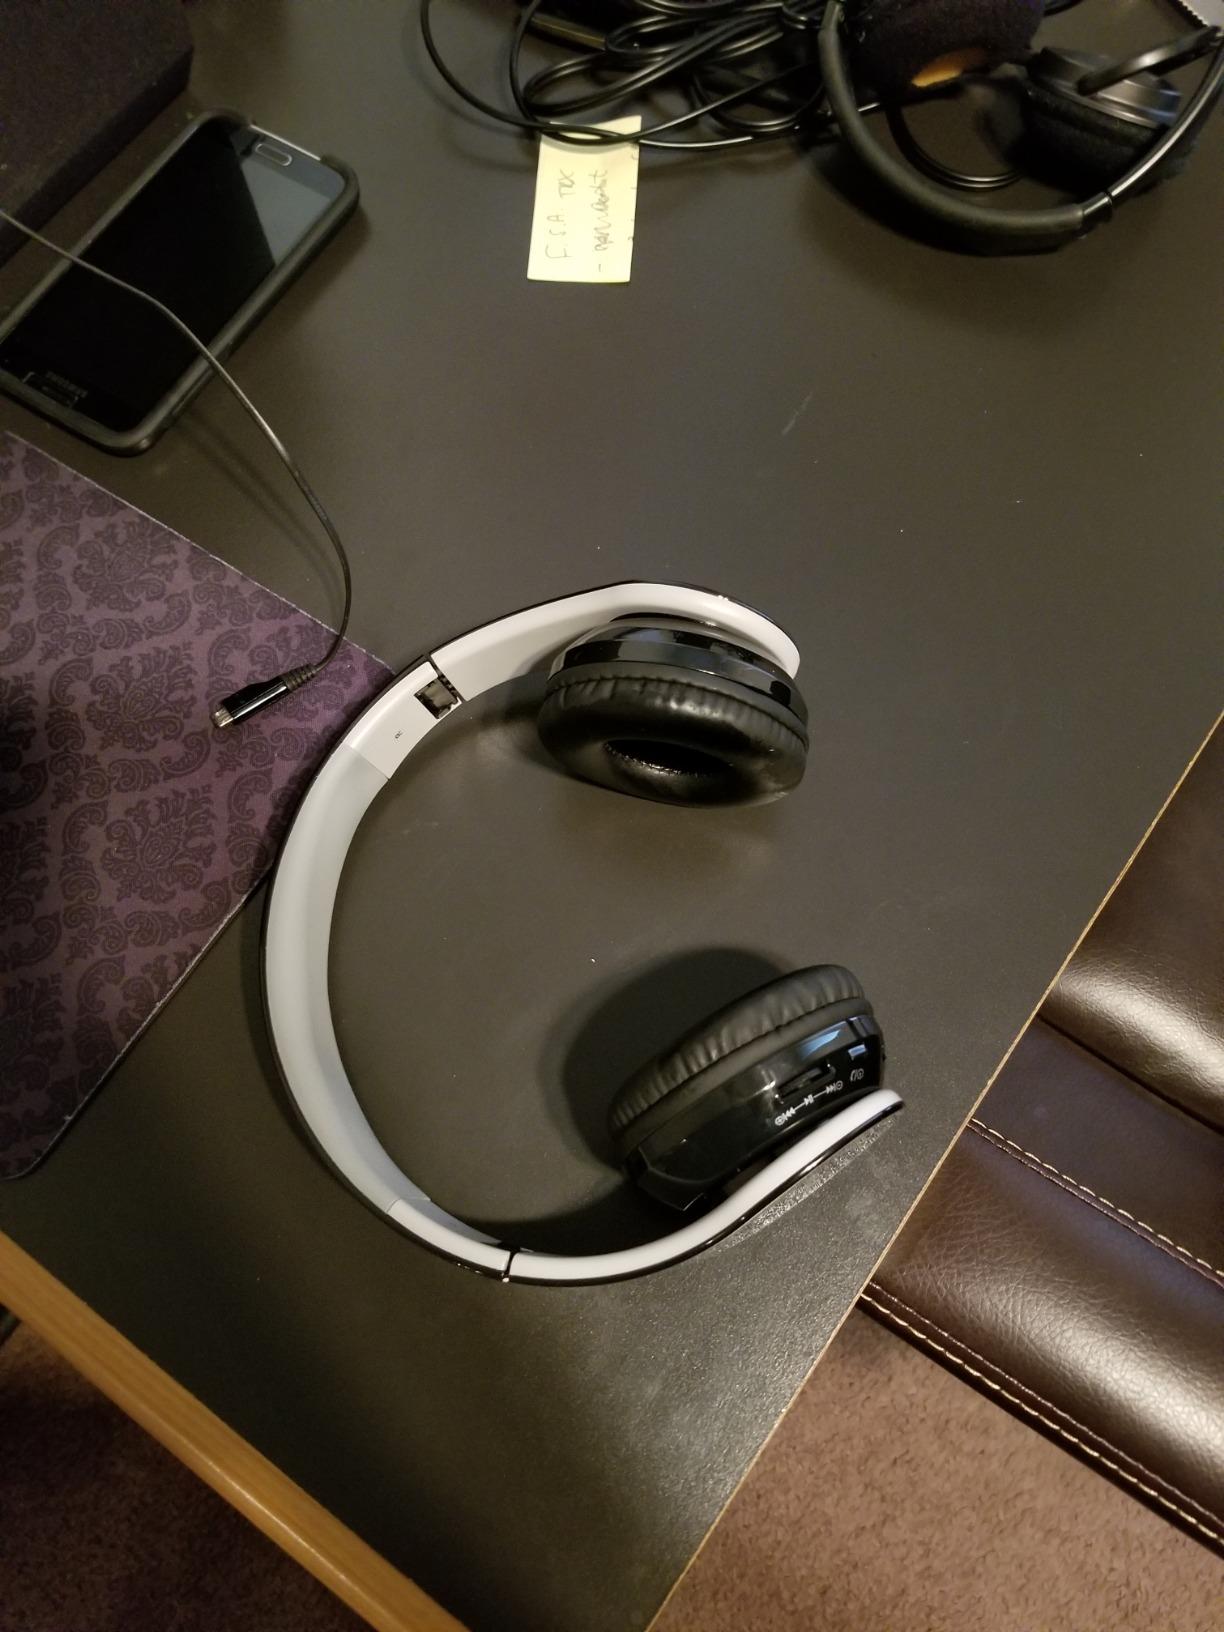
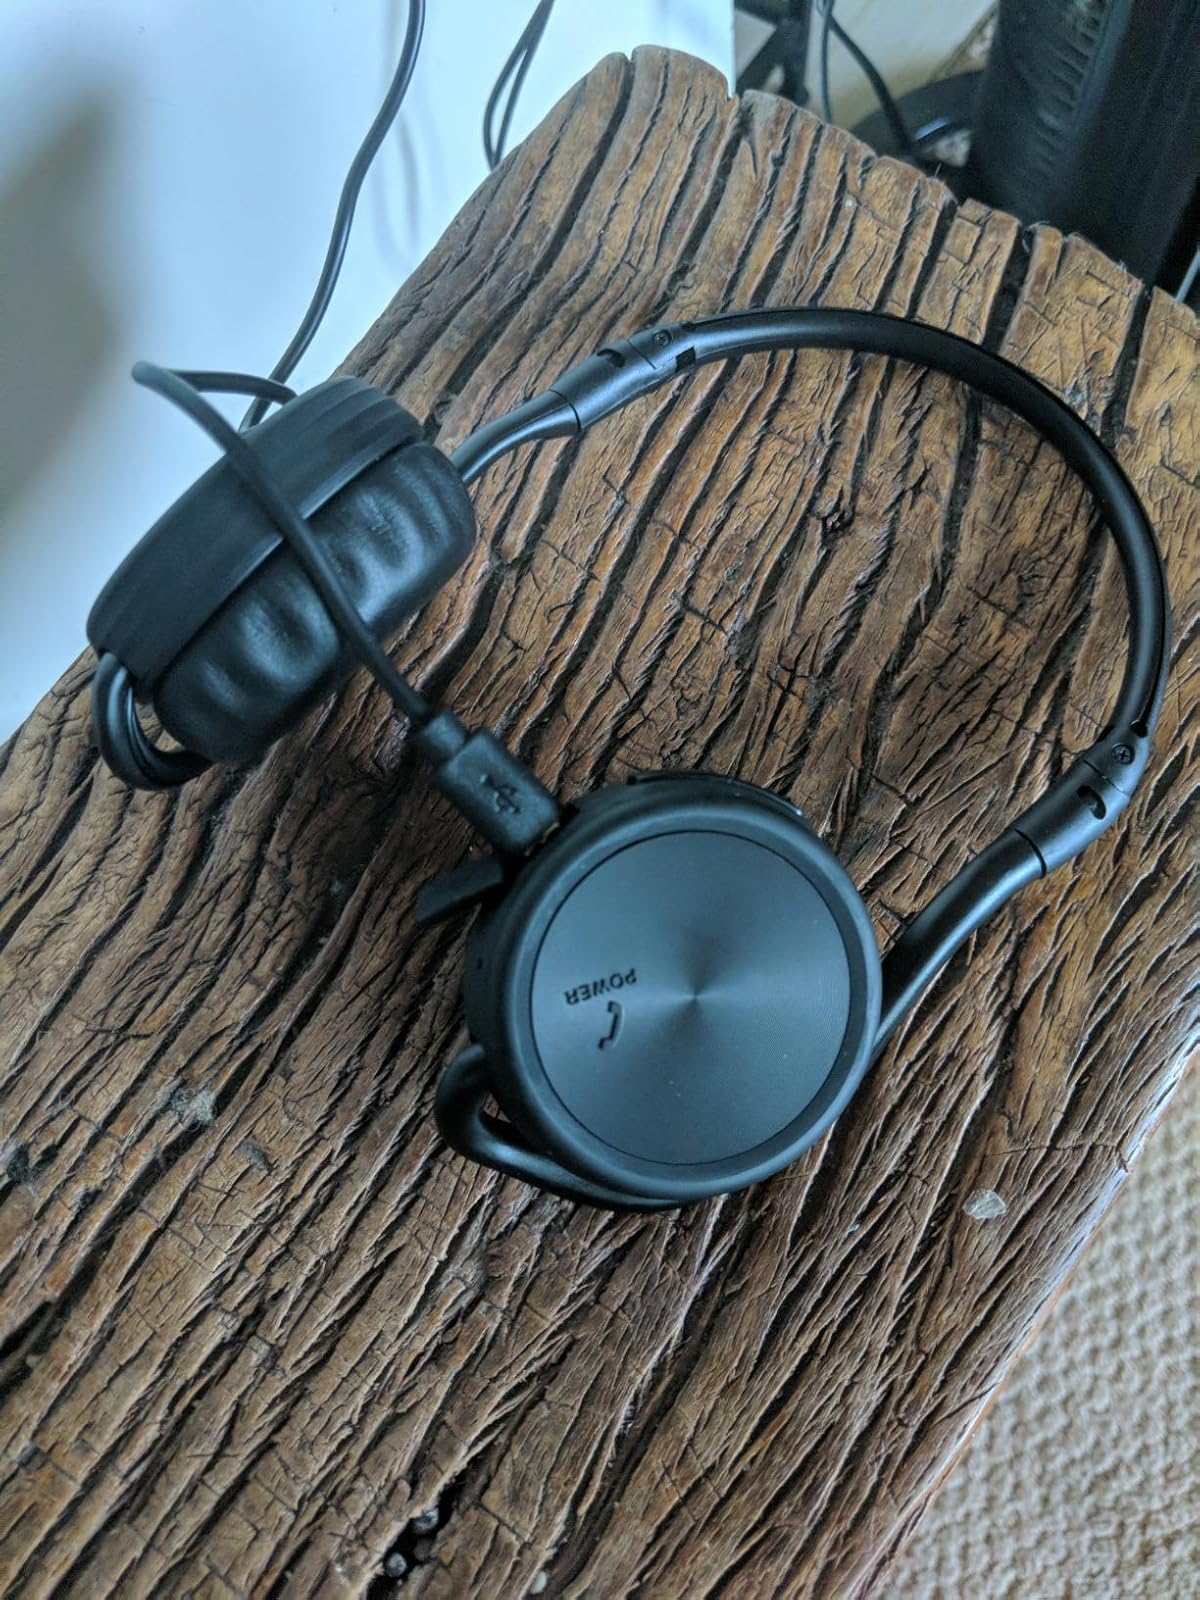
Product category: headphones
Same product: no